Ronald Kiandee

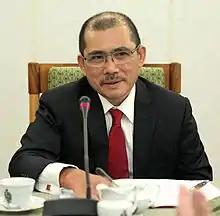
Ronald Kiandee in the Polish Senate (2013)

Ronald Kiandee (born 10 January 1961) is a Malaysian politician. A member of the Malaysian United Indigenous Party (BERSATU) and its Vice President since August 2020 and 2nd State Chairman of Sabah since December 2022, he has served as the Member of Parliament (MP) for Beluran since November 1999. He served as Minister of Agriculture and Food Industries in the Perikatan Nasional (PN) administration under former Prime Minister Muhyiddin Yassin from March 2020 to the collapse of the PN administration in August 2021. He was reappointed to the same post for a second term in the Barisan Nasional (BN) administration under former Prime Minister Ismail Sabri Yaakob from August 2021 until the dissolution of the BN government in November 2022, when BN lost its reelection campaign in the 2022 general election. Prior to serving in the Cabinet, Kiandee was the Chairman of the Public Accounts Committee (PAC) in the Pakatan Harapan (PH) administration from 2018 to 2019 and Deputy Speaker of the Dewan Rakyat I in the BN administration from 2008 to 2018. He is presently the sole MP of the Malaysian United Indigenous Party of Sabah (Sabah BERSATU) and one of the only two non-Muslim (Christian) MPs and East Malaysian MPs of PN alongside Ali Biju.